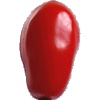
Label: Tomato 2